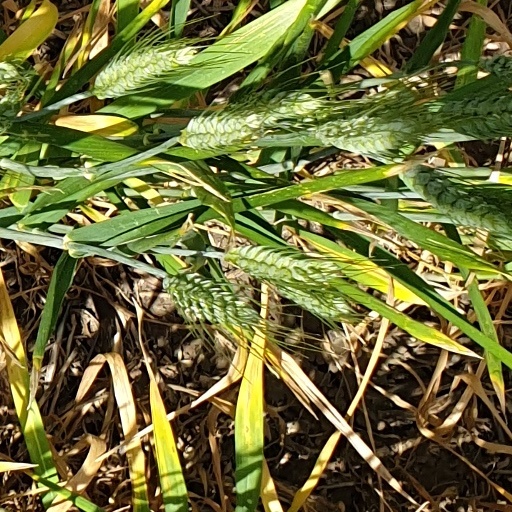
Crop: wheat